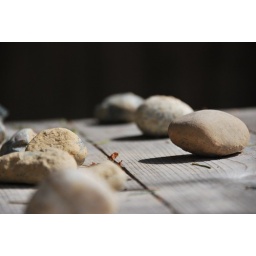
rocks arranged on table by jacob